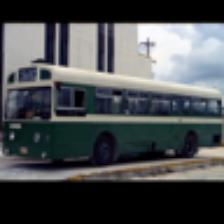
Label: NonHuman